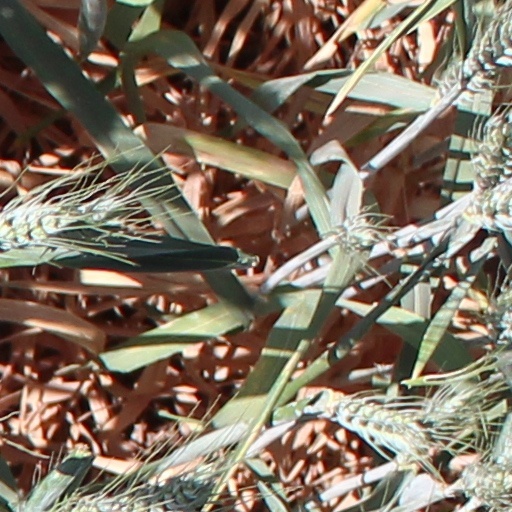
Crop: wheat